St. Patrick Catholic Church (Silverton, Colorado)

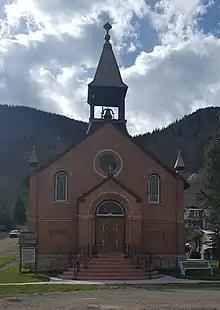
Saint Patrick Catholic Church in Silverton Colorado

St. Patrick Catholic Church is a Catholic church in Silverton, Colorado. Located at 1005 Reese street, the church was built in 1905.